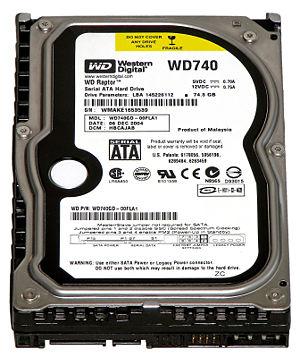
Raptor est le premier disque dur créé par le fabricant Western Digital, qui combine à la fois la vitesse d'un disque dur SCSI et d'une interface SATA.